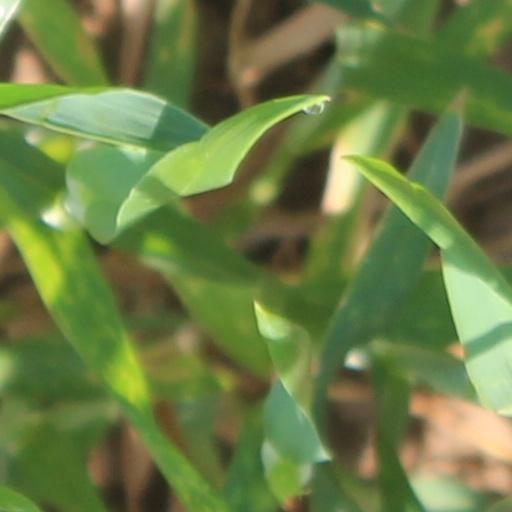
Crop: wheat